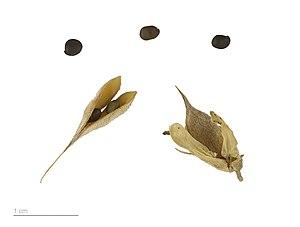
Echinospartum horridum, le genêt hérissé ou genêt très épineux, est une espèce de plantes dicotylédones de la famille des Fabaceae, sous-famille des Faboideae, endémique des Pyrénées françaises et espagnoles et du Massif central.